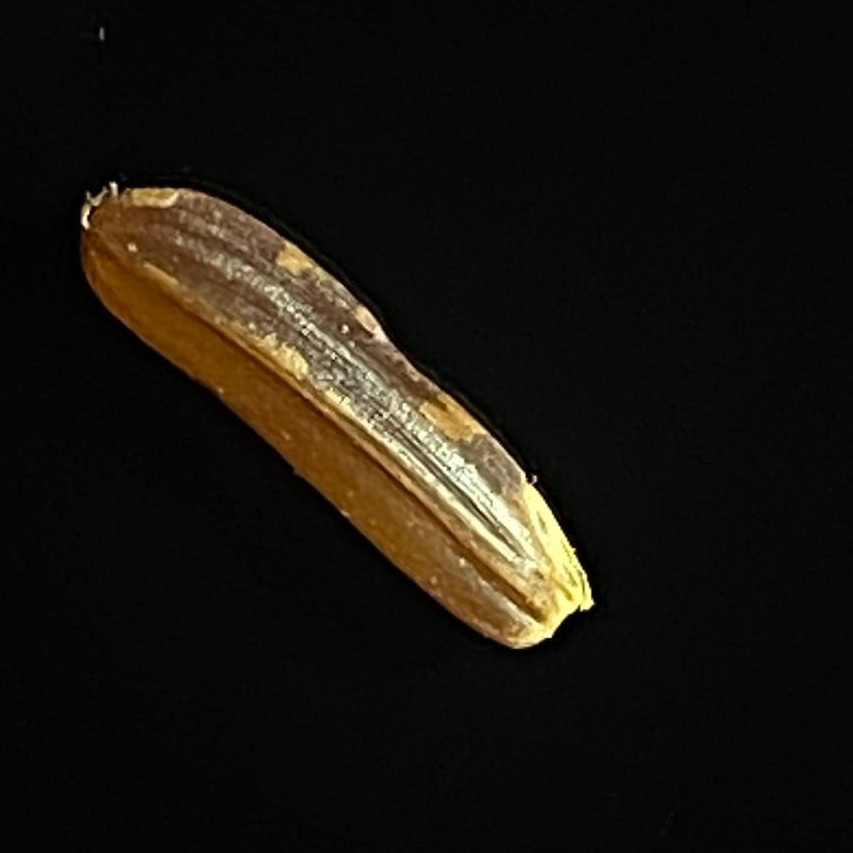
Rice variety: Red_Cargo